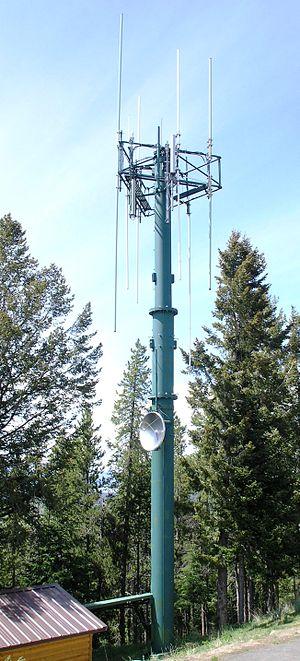
Un signal est un message codé de façon à pouvoir être communiqué à distance.